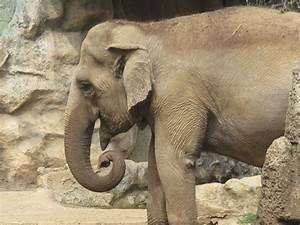
elephant